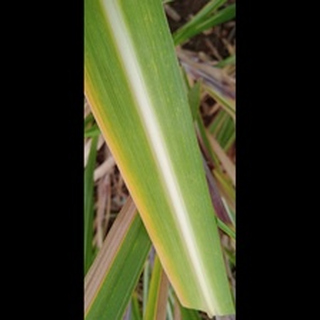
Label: sugarcane_yellow_leaf_disease